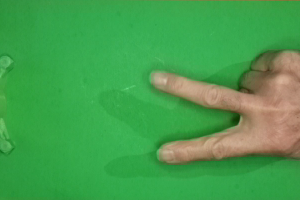
Label: scissors